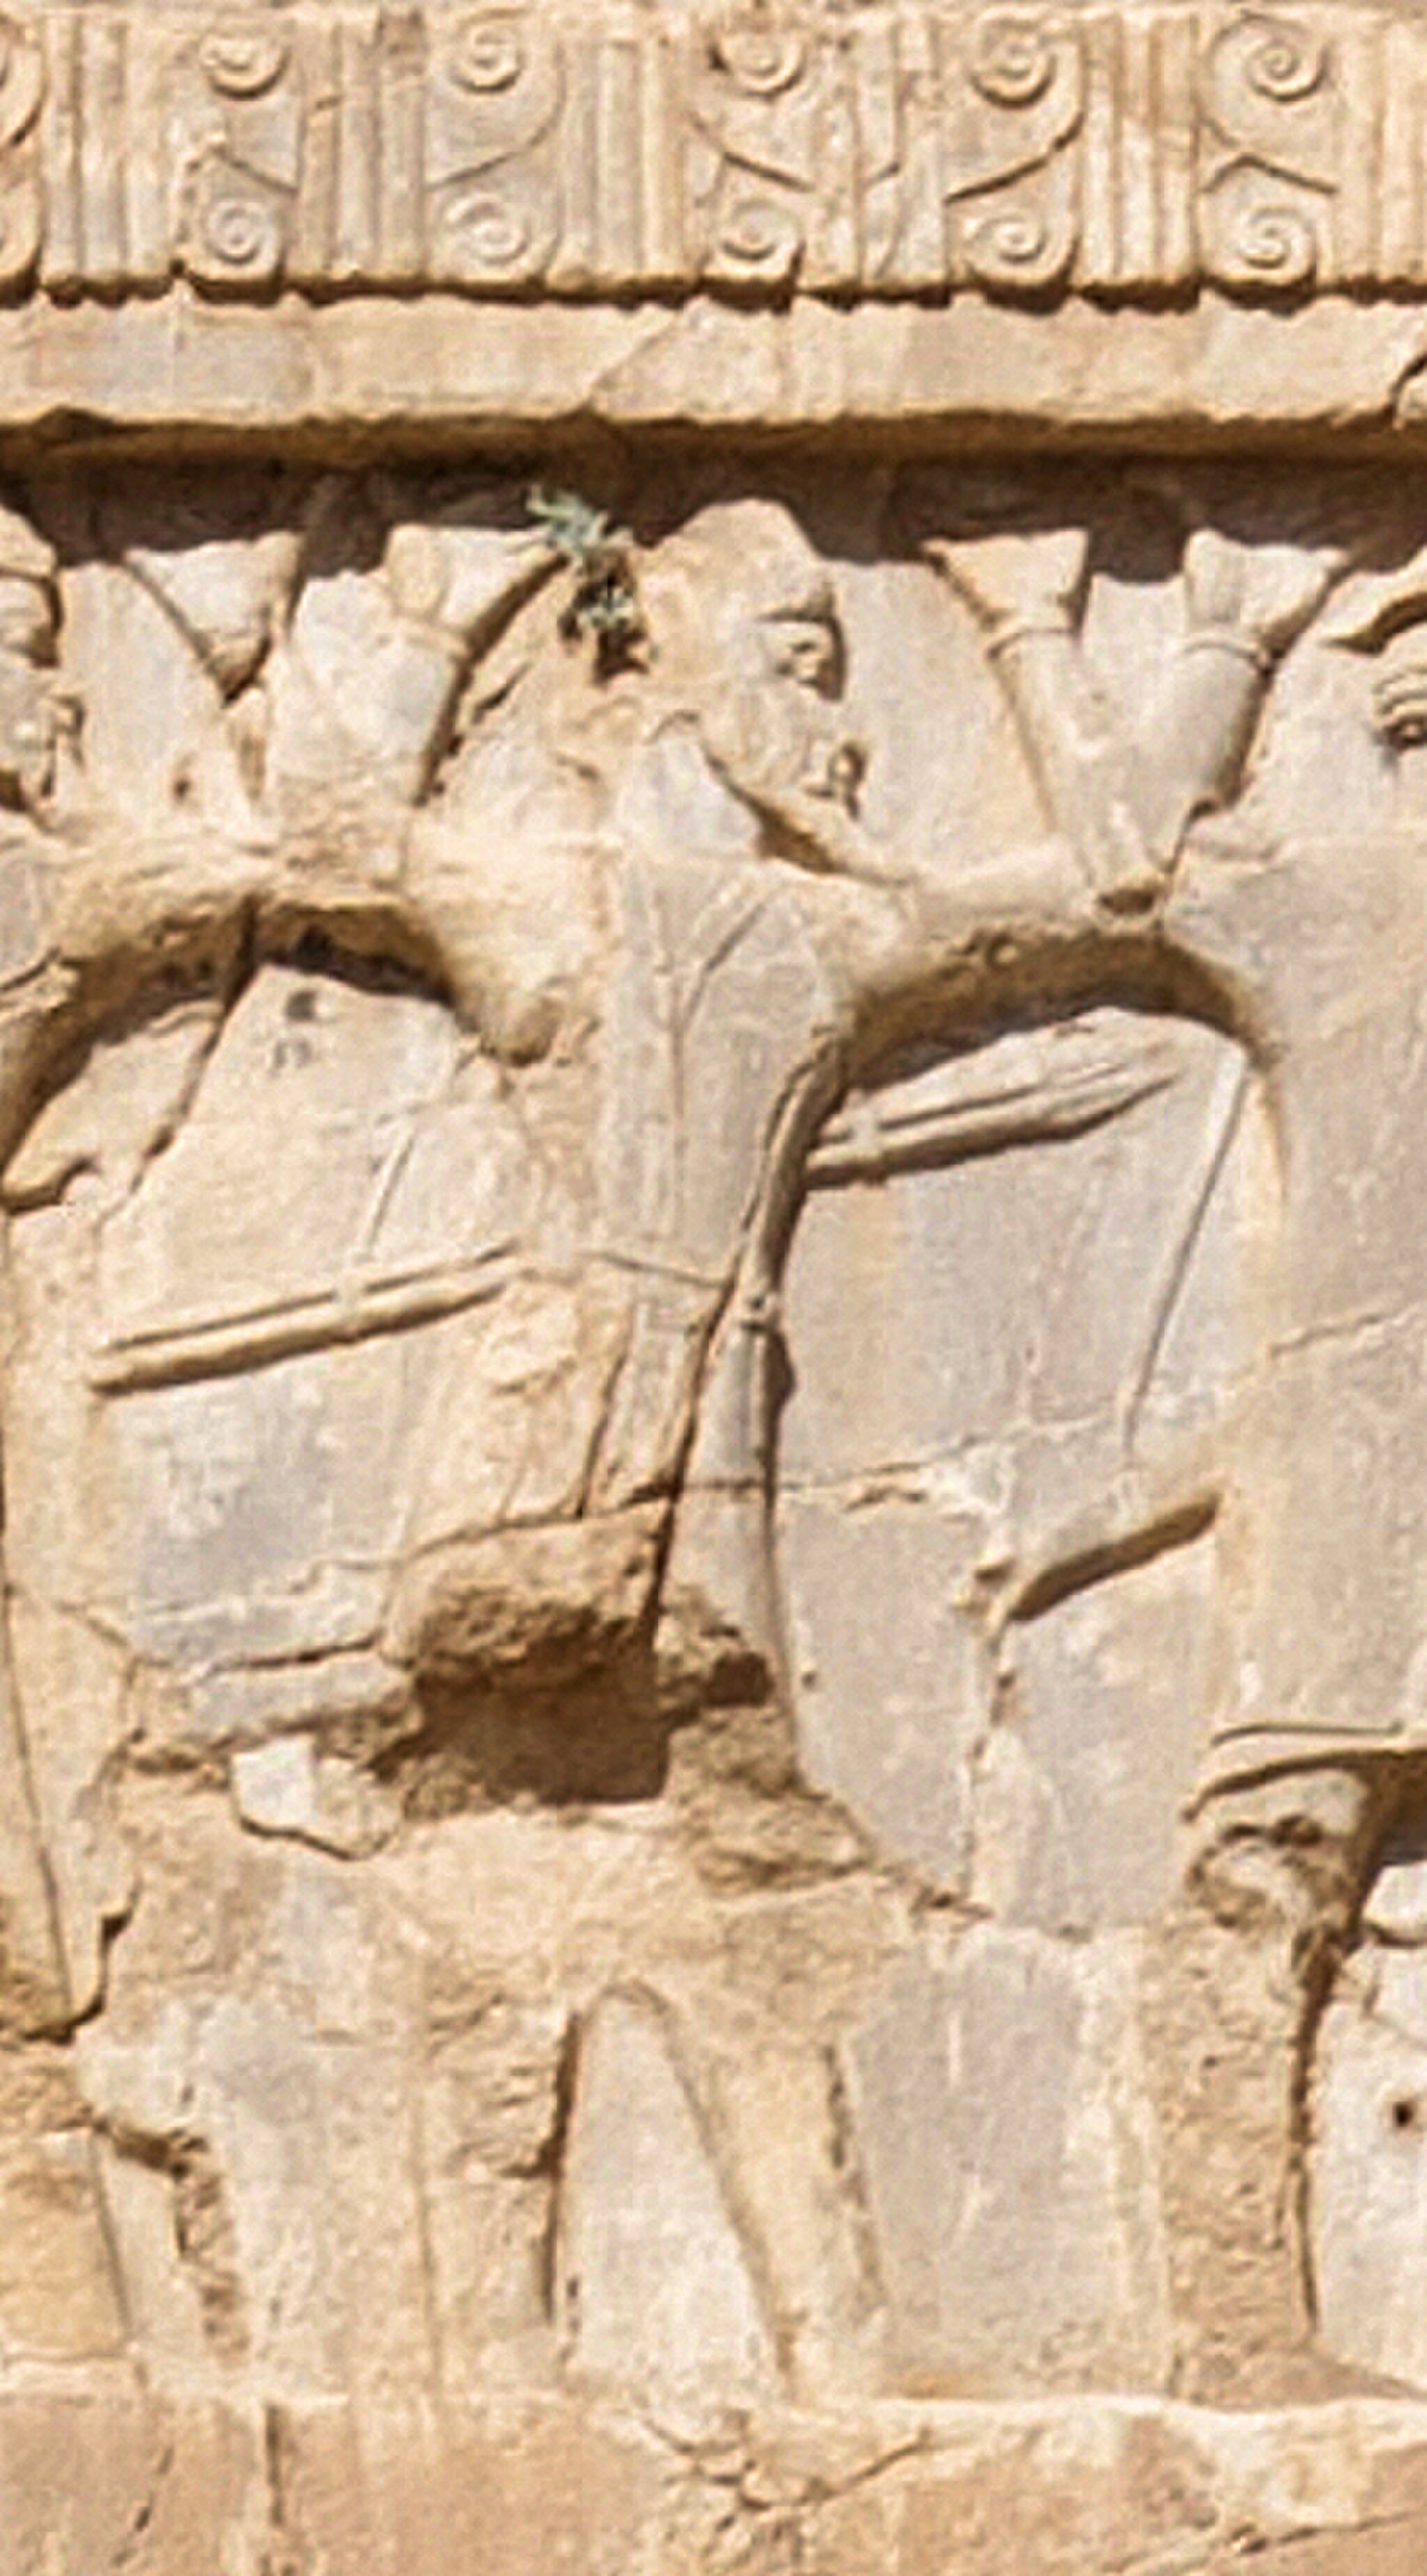
Title: Xerxes I tomb Skudrian soldier circa 470 BCE
Description: Xerxes I tomb Skudrian soldier circa 470 BCE
Date: 2018-10-17 09:13:22
Categories: Tomb of Xerxes I, Extracted images